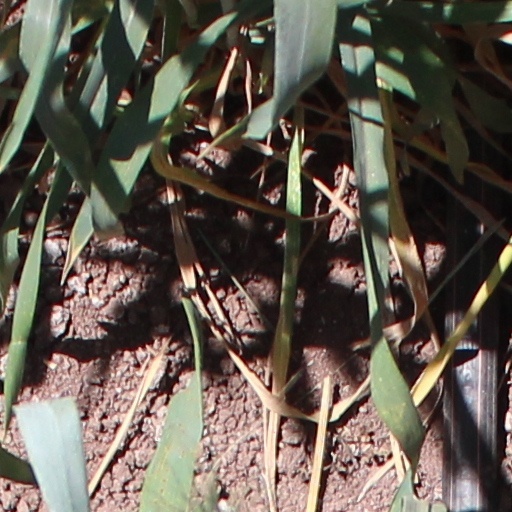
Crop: wheat